LMA Manager

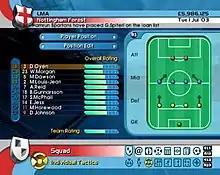
The 2004 edition of "LMA Manager" incorporated a new 'feel' to the menu; match engine and 'Football One' channel.

The next in the series was released on 12 March 2004 on PS2 and Xbox, and added a variety of enhancements to the match, as well as new commentary in the post-match highlights voiced by renowned commentator Barry Davies and analysed by Lineker and Hansen as before. New 'Fantasy Team' mode was added (replacing the 'Challenge Mode' in earlier games) where the users can build up a team from scratch using a preallocated budget, based loosely on the popular fantasy football game. Once the user compiles a squad and selects a team name, stadium and kit, the newly created club would compete in one of the leagues in the game. Another new feature in this version is the option (on Xbox only) of issuing tactical instructions to player's team via the Xbox Communicator headset during a match. A second edition of the game was released, updating the squads from the January 2004 transfer window.